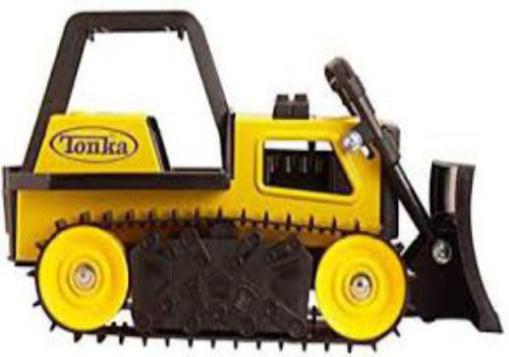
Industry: Leisure